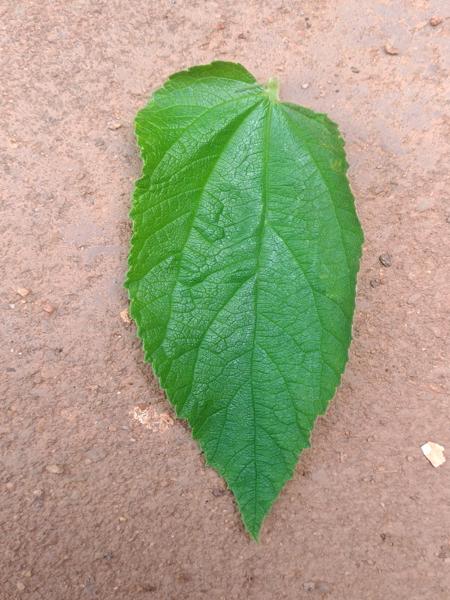
Plant: Gasagase